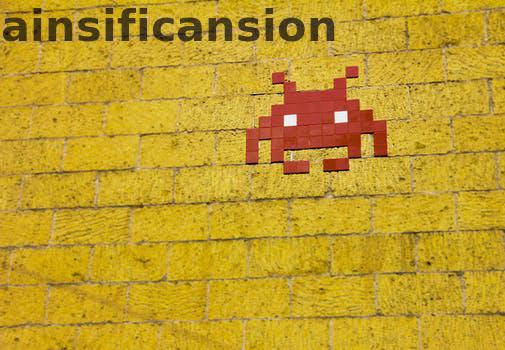
Label: Watermark